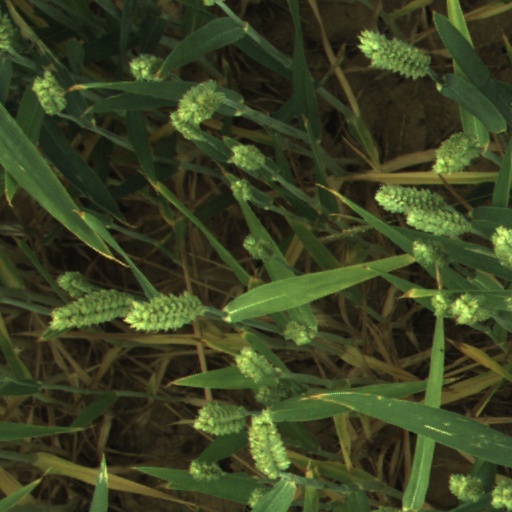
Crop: wheat